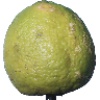
Label: limes